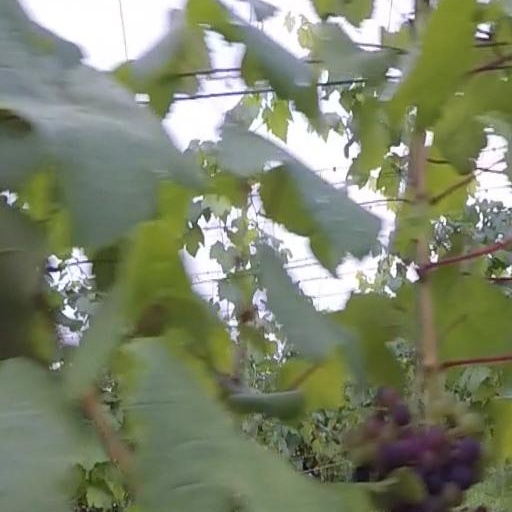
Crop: grape